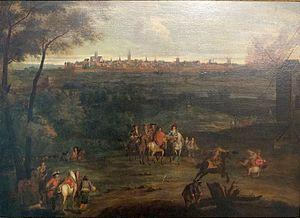
Cette page concerne l’année 1667 du calendrier grégorien.